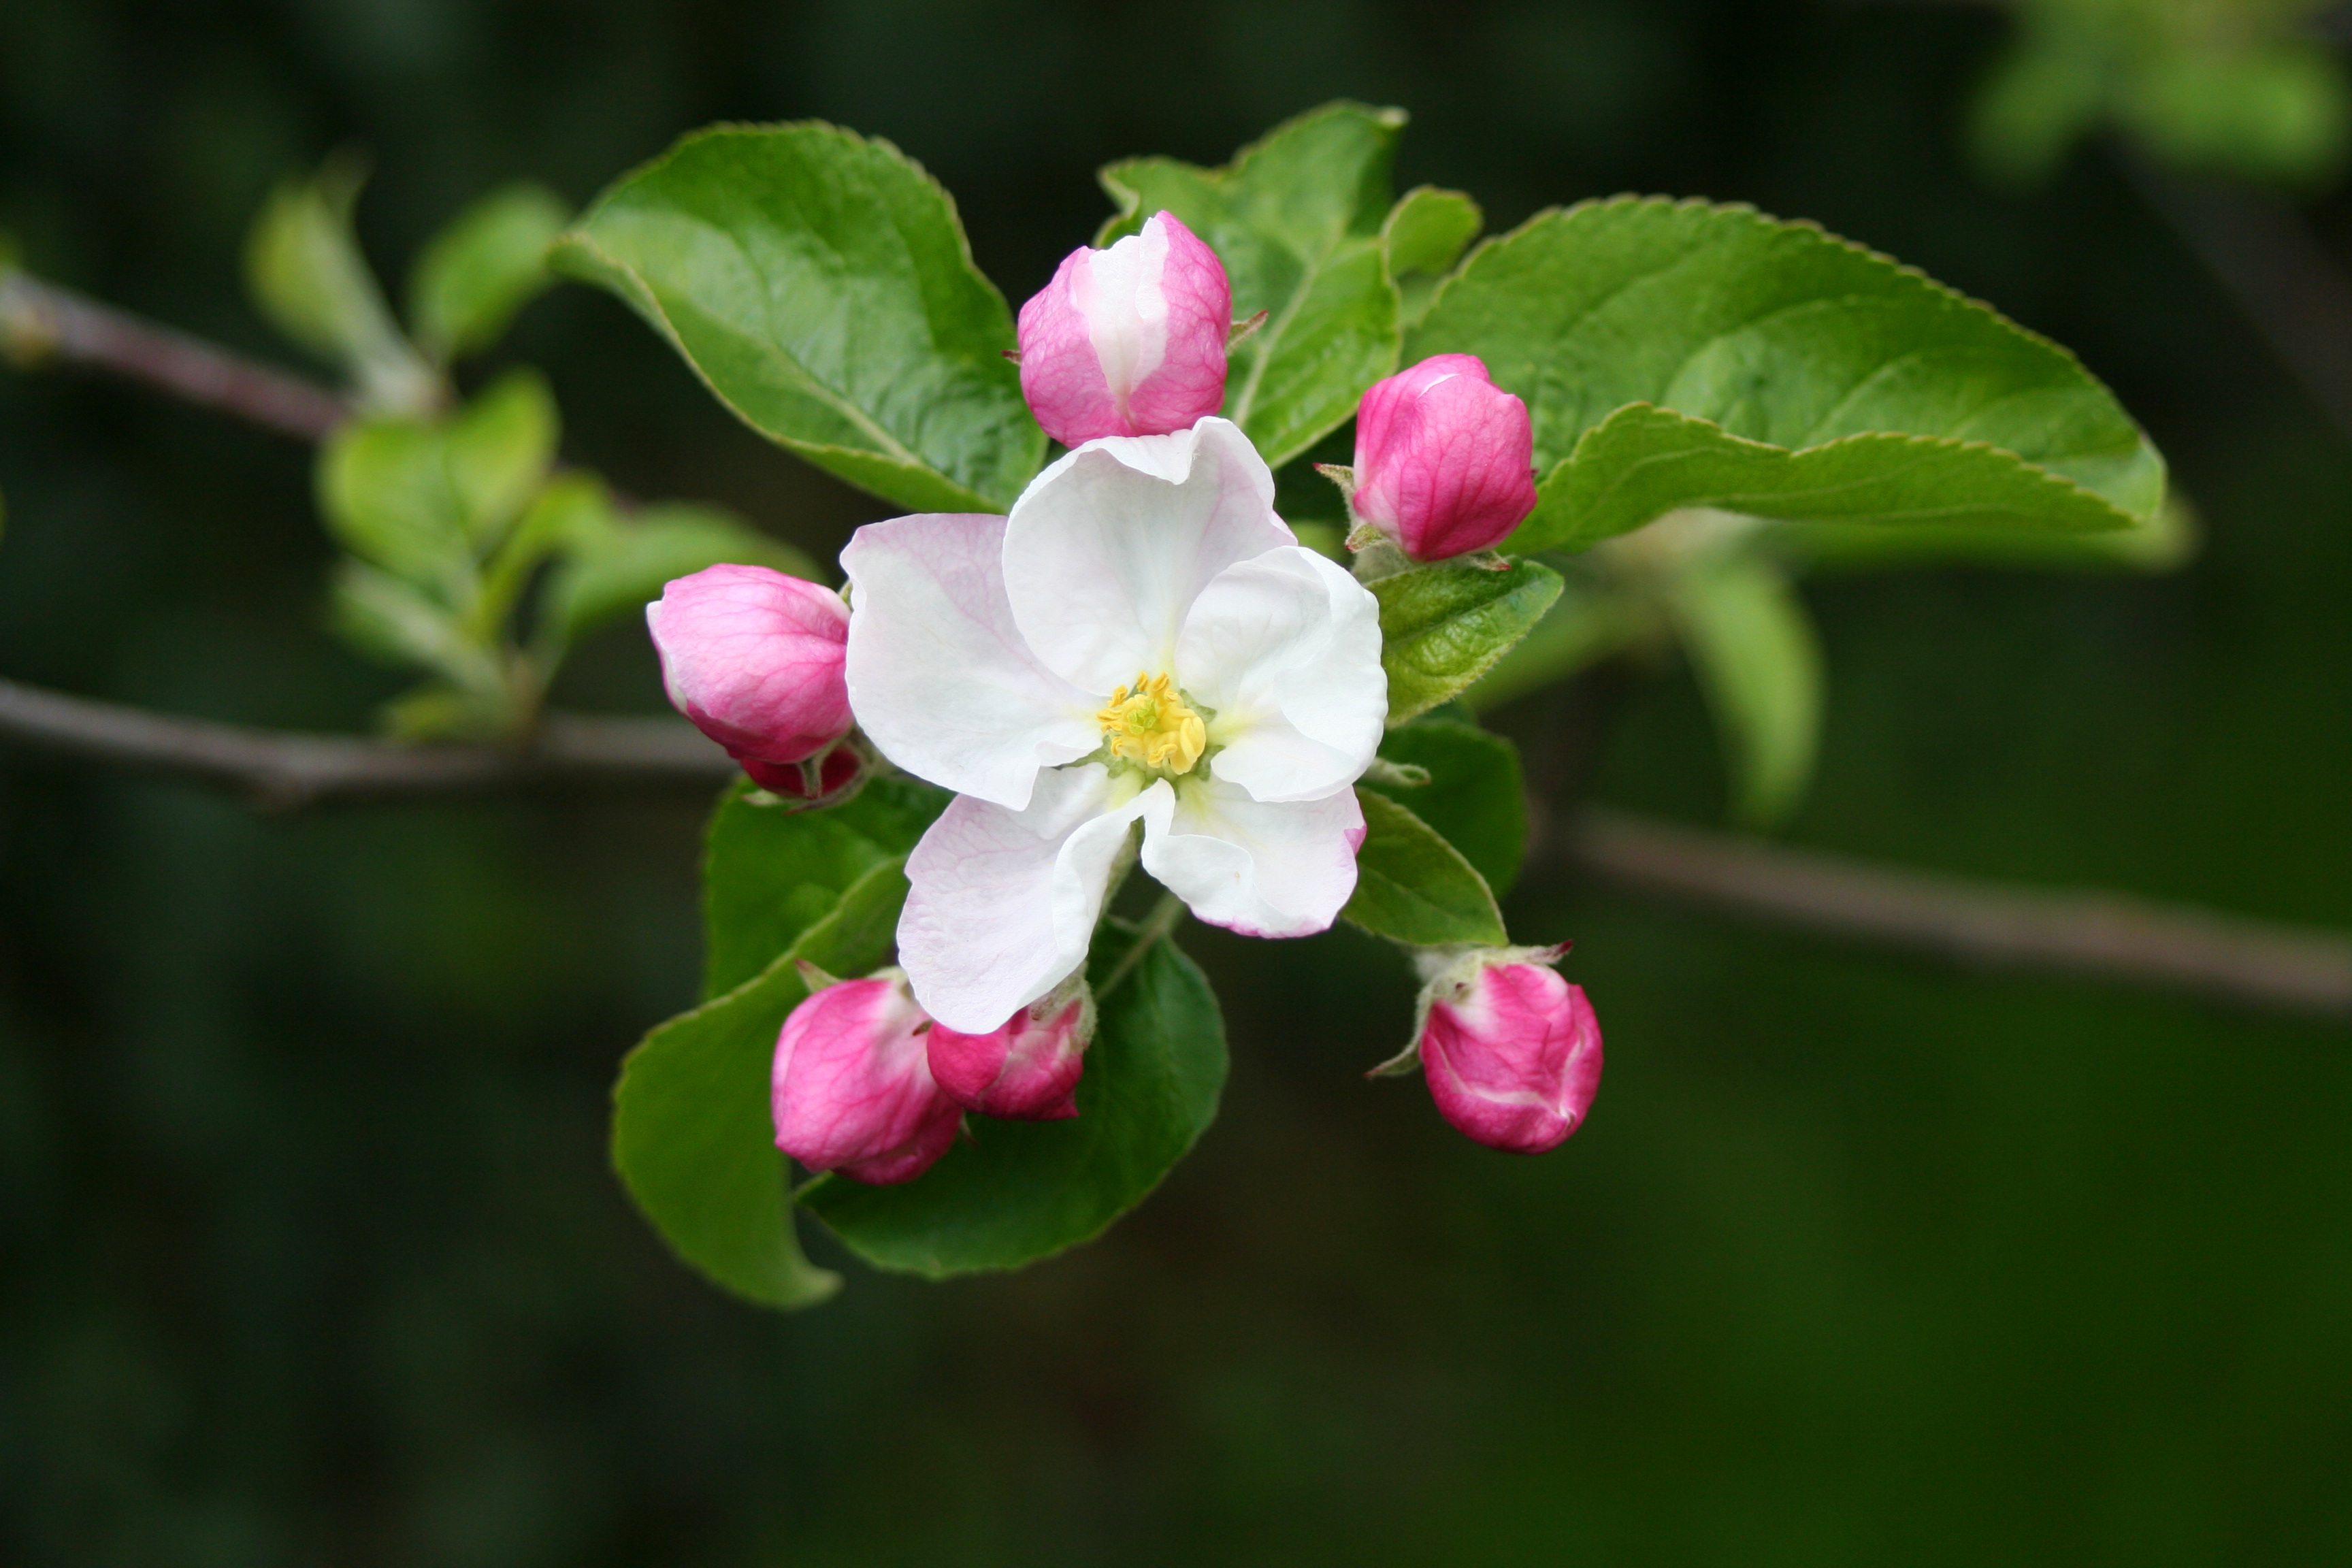
tree, nature, blossom, plant, fruit, flower, bloom, food, spring, produce, botany, garden, close, flora, wildflower, shrub, macro photography, flowering plant, apfelbl te, land plant